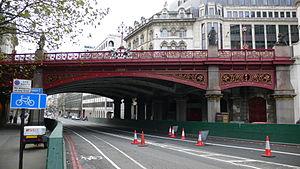
Holborn Viaduct est un pont routier à Londres et le nom de la rue qui le traverse. Il relie Holborn, via Holborn Circus, à Newgate Street, dans le quartier financier de la Cité de Londres, en passant par Farringdon Street et la rivière Fleet souterraine. Le viaduc enjambe la colline escarpée de Holborn et la vallée de la rivière Fleet. L'arpenteur de la ville, William Haywood, était l'architecte et l'ingénieur était Rowland Mason Ordish.